Cleo A. O'Donnell

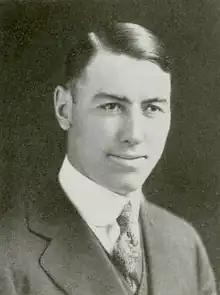
O'Donnell pictured in "Debris 1917", Purdue yearbook

Cleo Albert O'Donnell (December 10, 1883 – February 15, 1953) was an American football player and coach. He played college football at Holy Cross from 1904 to 1907. He was a football coach at Everett High School (1909–1915), Purdue University (1916–1917), Holy Cross (1919–1930) and Saint Anselm College (1935–1940). His 1914 Everett team has been ranked as the greatest high school football team of all time, finishing with a 13–0 record and outscoring opponents 600 to 0. In 11 years as the head coach at Holy Cross, his teams compiled a record of 69–27–6. O'Donnell has been inducted into the Holy Cross and Saint Anselm Halls of Fame.